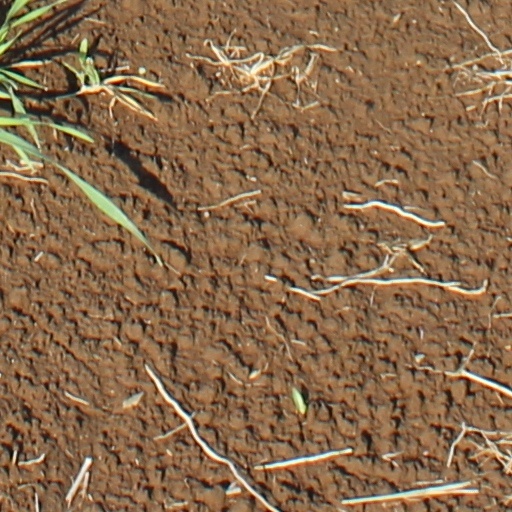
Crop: wheat